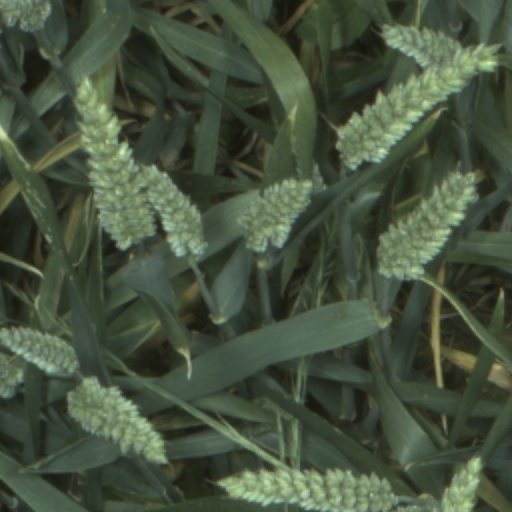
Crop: wheat